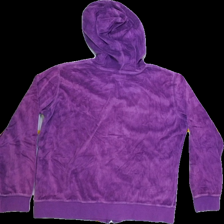
View: back
Type: Jacker
Category: Ladies
Brand: Free quent
Colors: Purple
Material: 100%polyester
Pattern: Plain
Cut: Regular
Size: L
Season: All
Trend: No trend
Stains: Yes
Price range: <50
Recommended usage: Export